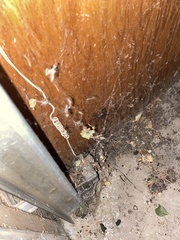
Species: Lactrodectus_hesperus